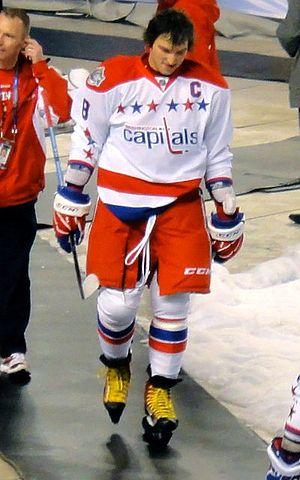
Aleksandr Mikhaïlovitch Ovetchkine – en russe : Александр Михайлович Овечкин, et en anglais : Alexander Mikhaylovich Ovechkin, la forme la plus souvent utilisée – est un joueur professionnel russe de hockey sur glace.